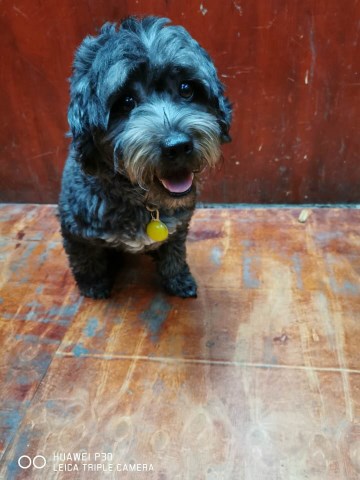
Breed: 2342-n000102-miniature_schnauzer